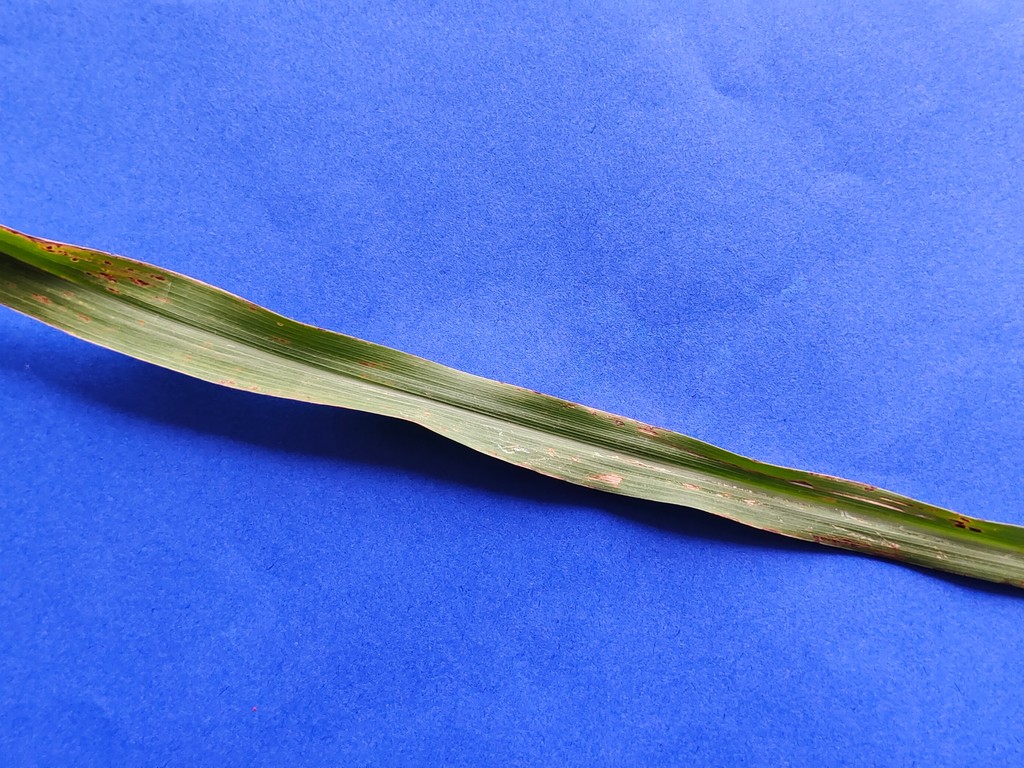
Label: Unhealthy